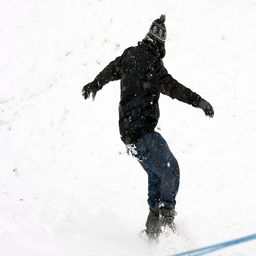
There is a snowboarder riding down a mountain of snow.
a person riding a snow board on a snowy surface
A snowboarder speeds down a snow covered slope.
A person snowboarding on a snow covered slope.
A person on a snowboard curving the snow